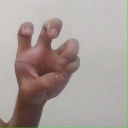
अक्षर: छ